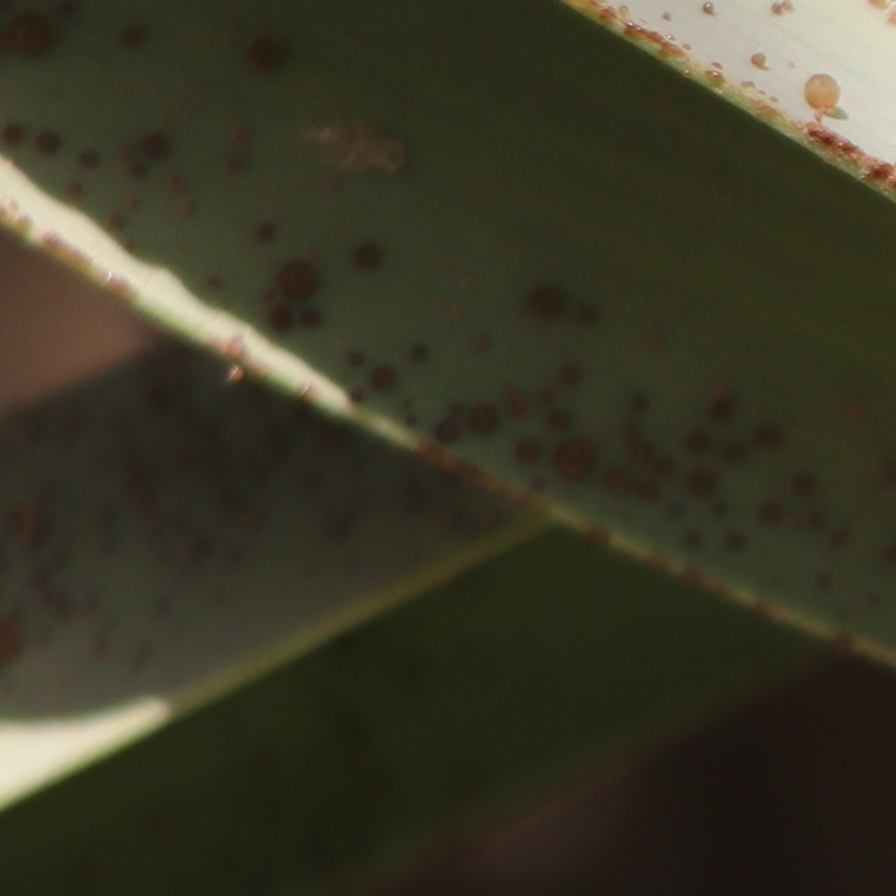
Label: Honey